Rockridge, Oakland, California

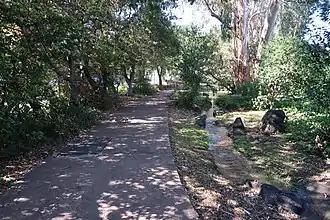
Rockridge-Temescal Greenbelt Park

Many Rockridge residents are involved in their neighborhood's political, educational and cultural life. Rockridge has several community organizations including the Rockridge District Association and the Rockridge Community Planning Council. The "Rockridge News" is published monthly and hand delivered to every resident's home.